Krull (film)

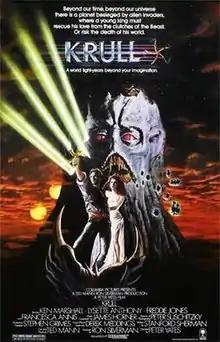
Theatrical release poster

Krull is a 1983 British-American science fantasy adventure film directed by Peter Yates and distributed by Columbia Pictures. It stars Ken Marshall, Lysette Anthony, Freddie Jones, Francesca Annis, and Alun Armstrong. Liam Neeson and Robbie Coltrane, still early in their film careers, appear in supporting roles. The story follows Prince Colwyn (Marshall) and a fellowship of companions who set out to rescue his bride, Princess Lyssa (Anthony), from a fortress of alien invaders who have arrived on their home planet.